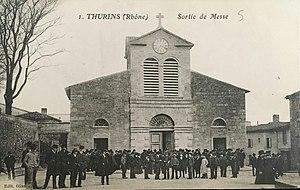
Sortie de messe à l'église Saint-Martin de Thurins vers 1910. Le clocher n'est pas encore construit.
L'église Saint-Martin est l'église du village de Thurins dans le Rhône. Cette église catholique dédiée à saint Martin, apôtre des Gaules, fait partie aujourd'hui de la paroisse Saint-Alexandre de l'Ouest lyonnais qui dépend de l'archidiocèse de Lyon.